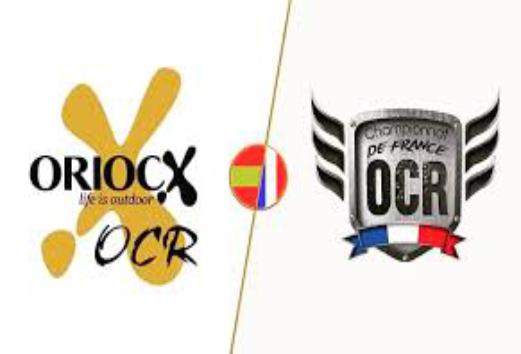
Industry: Clothes